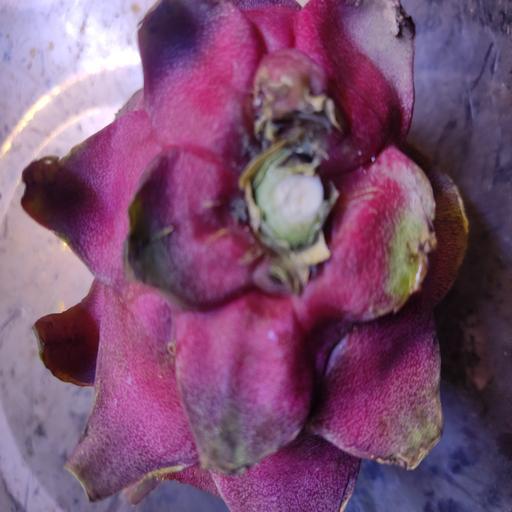
Crop type: Dragon